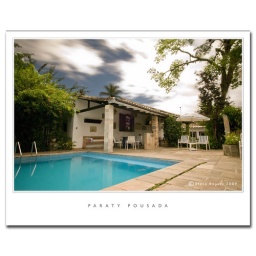
Our guest house in Paraty. Long exposure on Gorillapod for the rushing cloud effect.